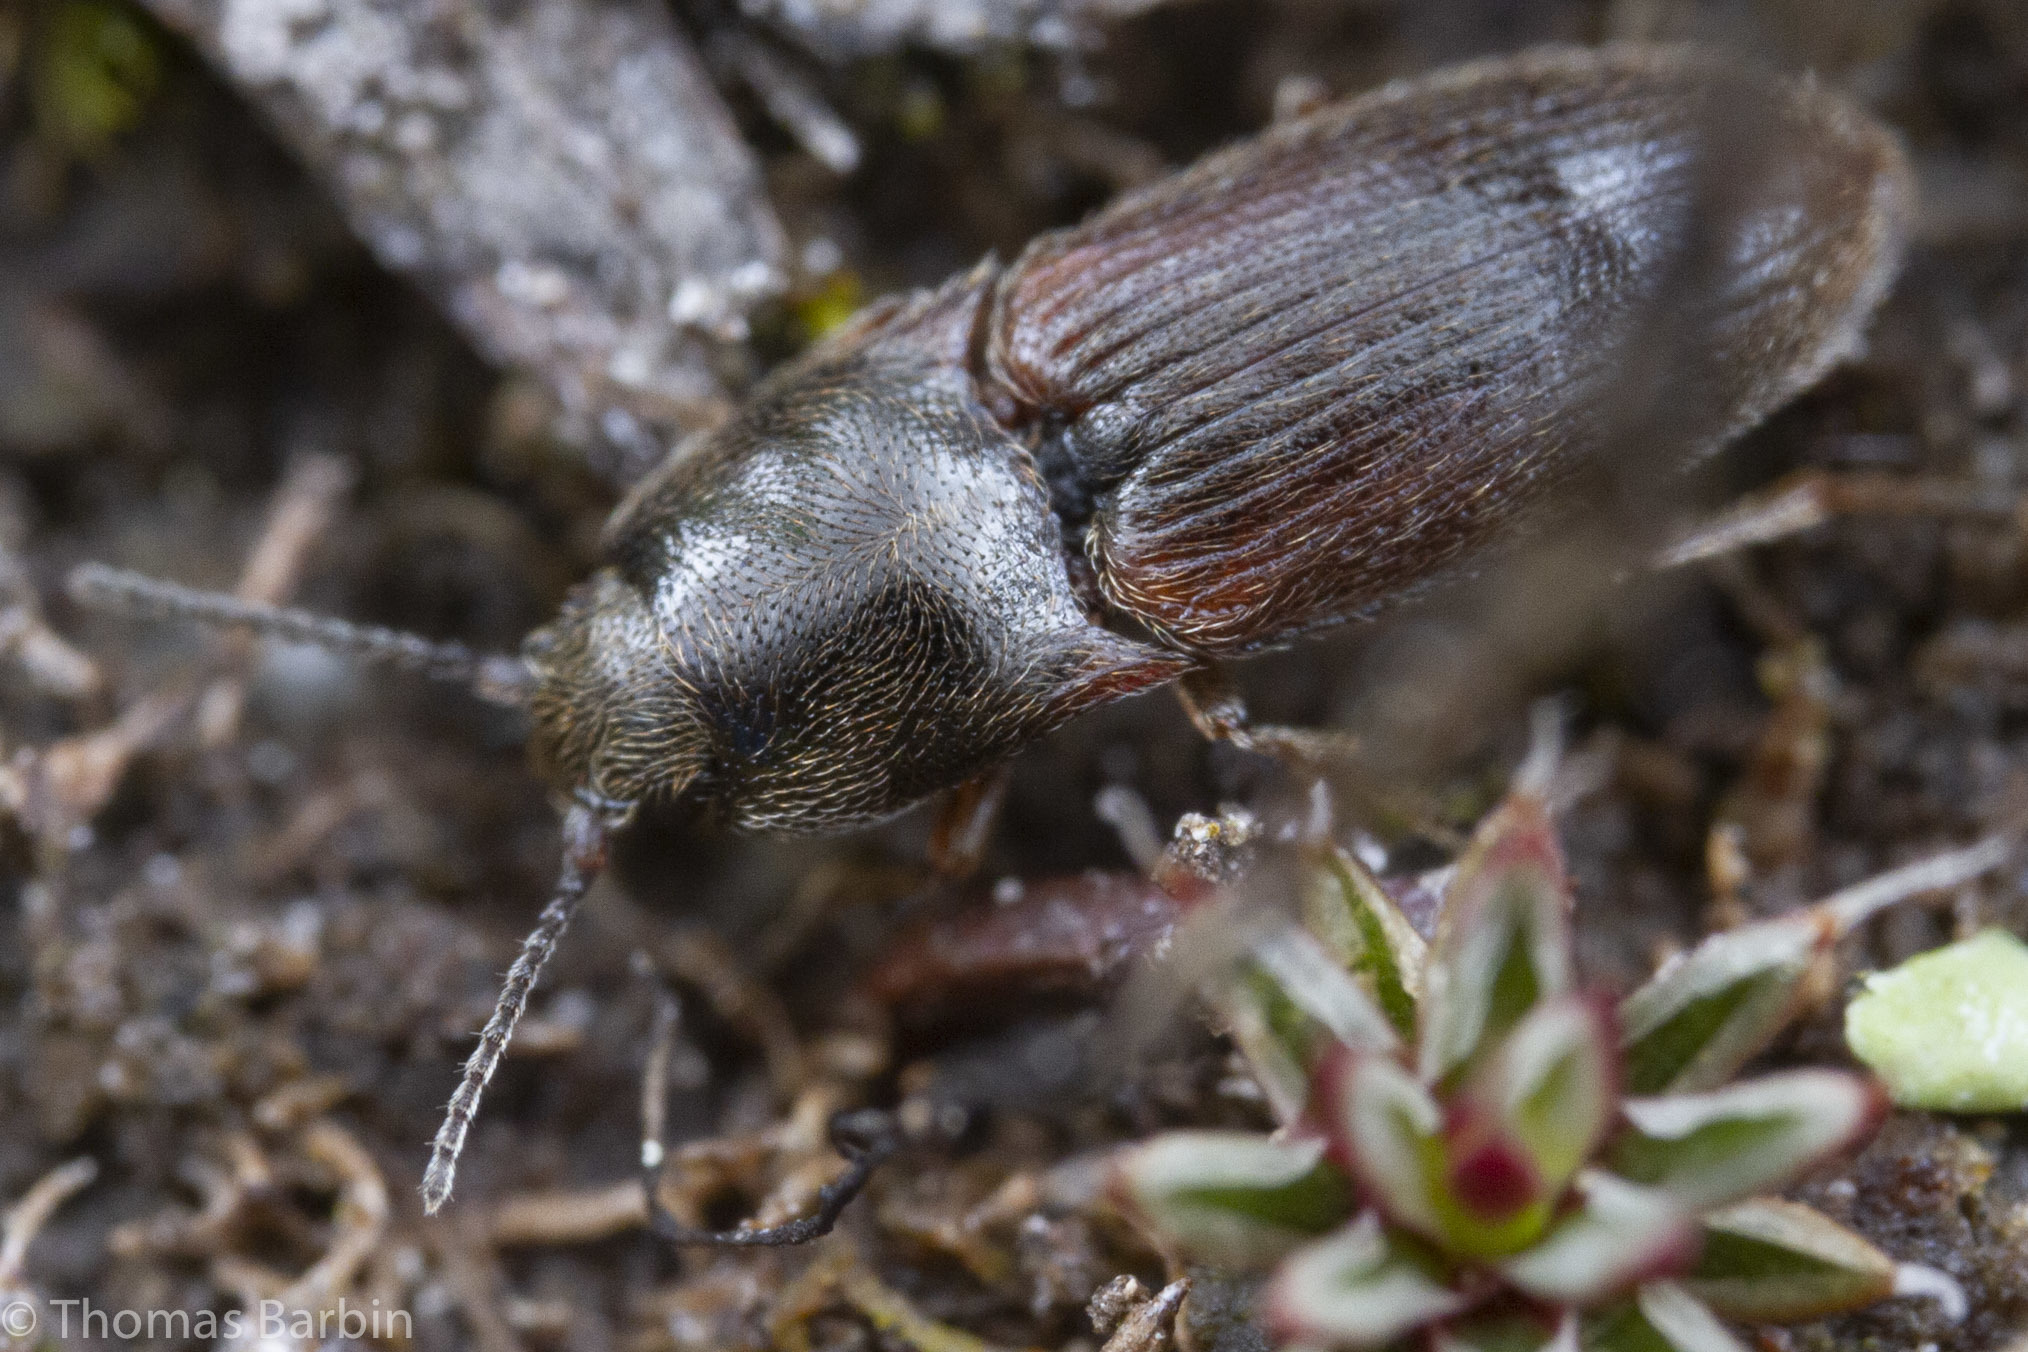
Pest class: clickbeetles_wireworms